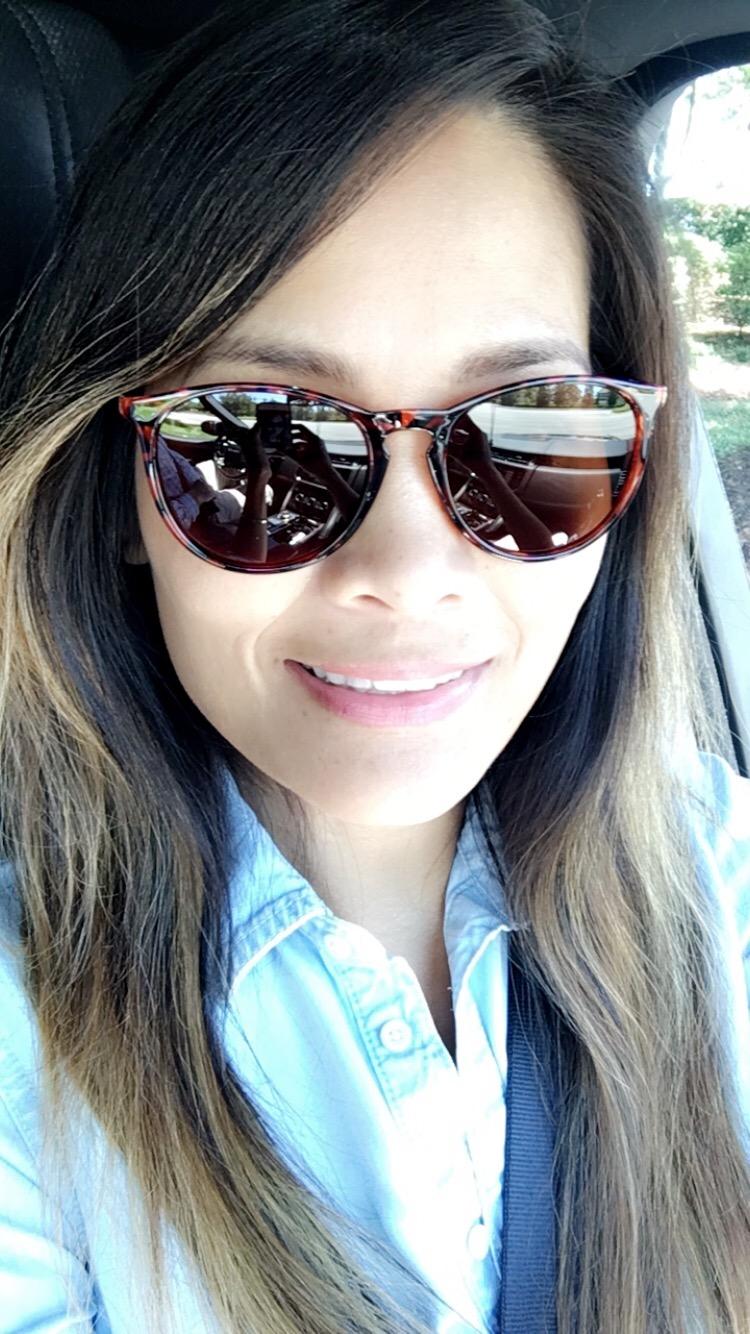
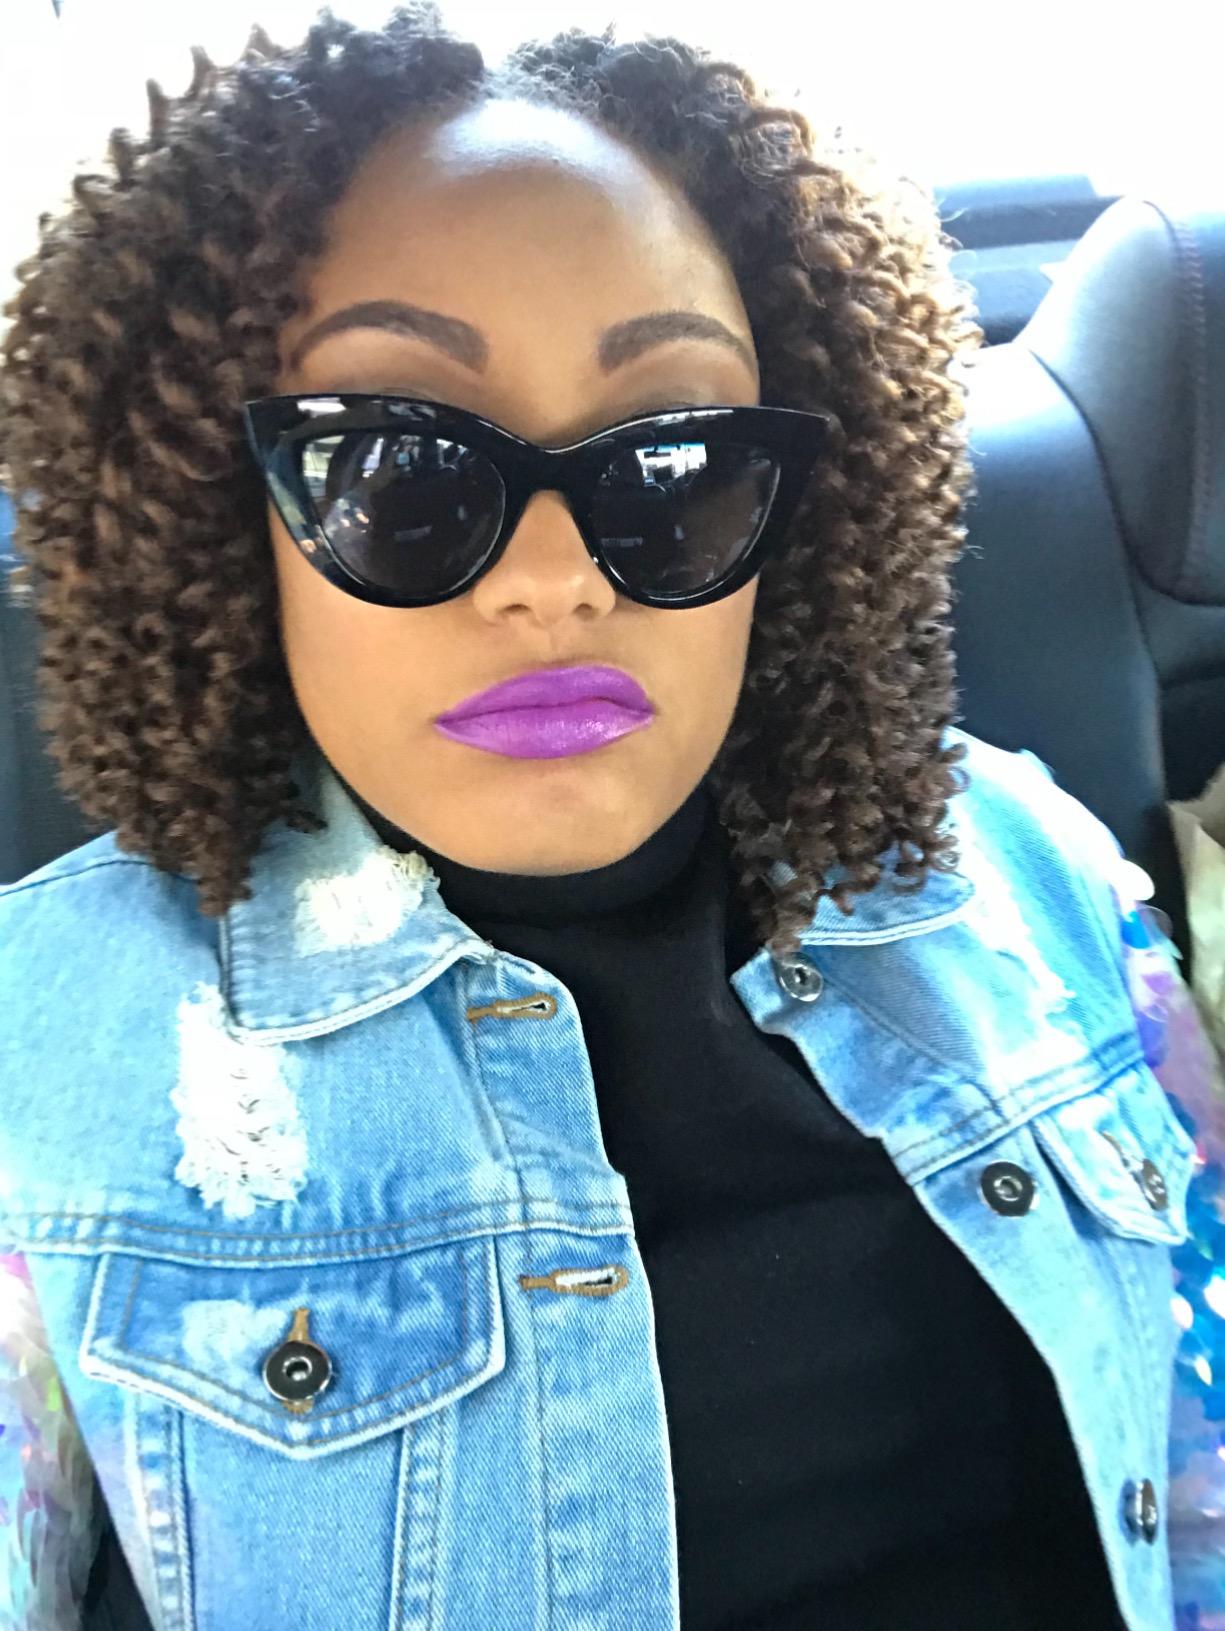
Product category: accessories_sunglasses
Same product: no